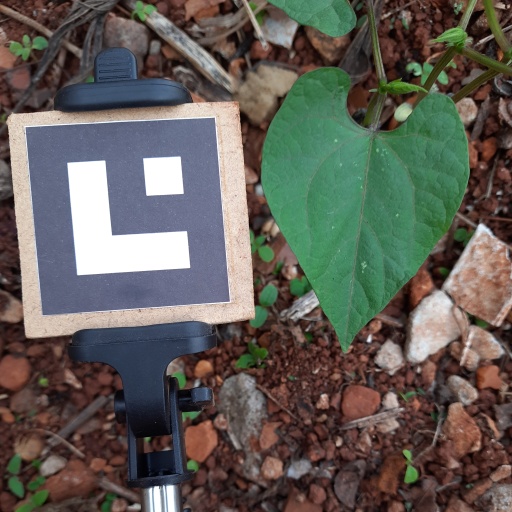
Observations: wavy surface, no eating holes, under shade